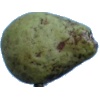
Label: pear_stone